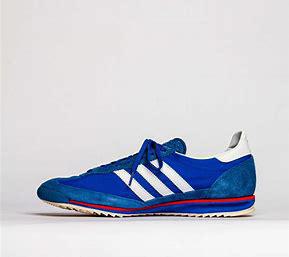
Brand: Adidas
Model: SL 72